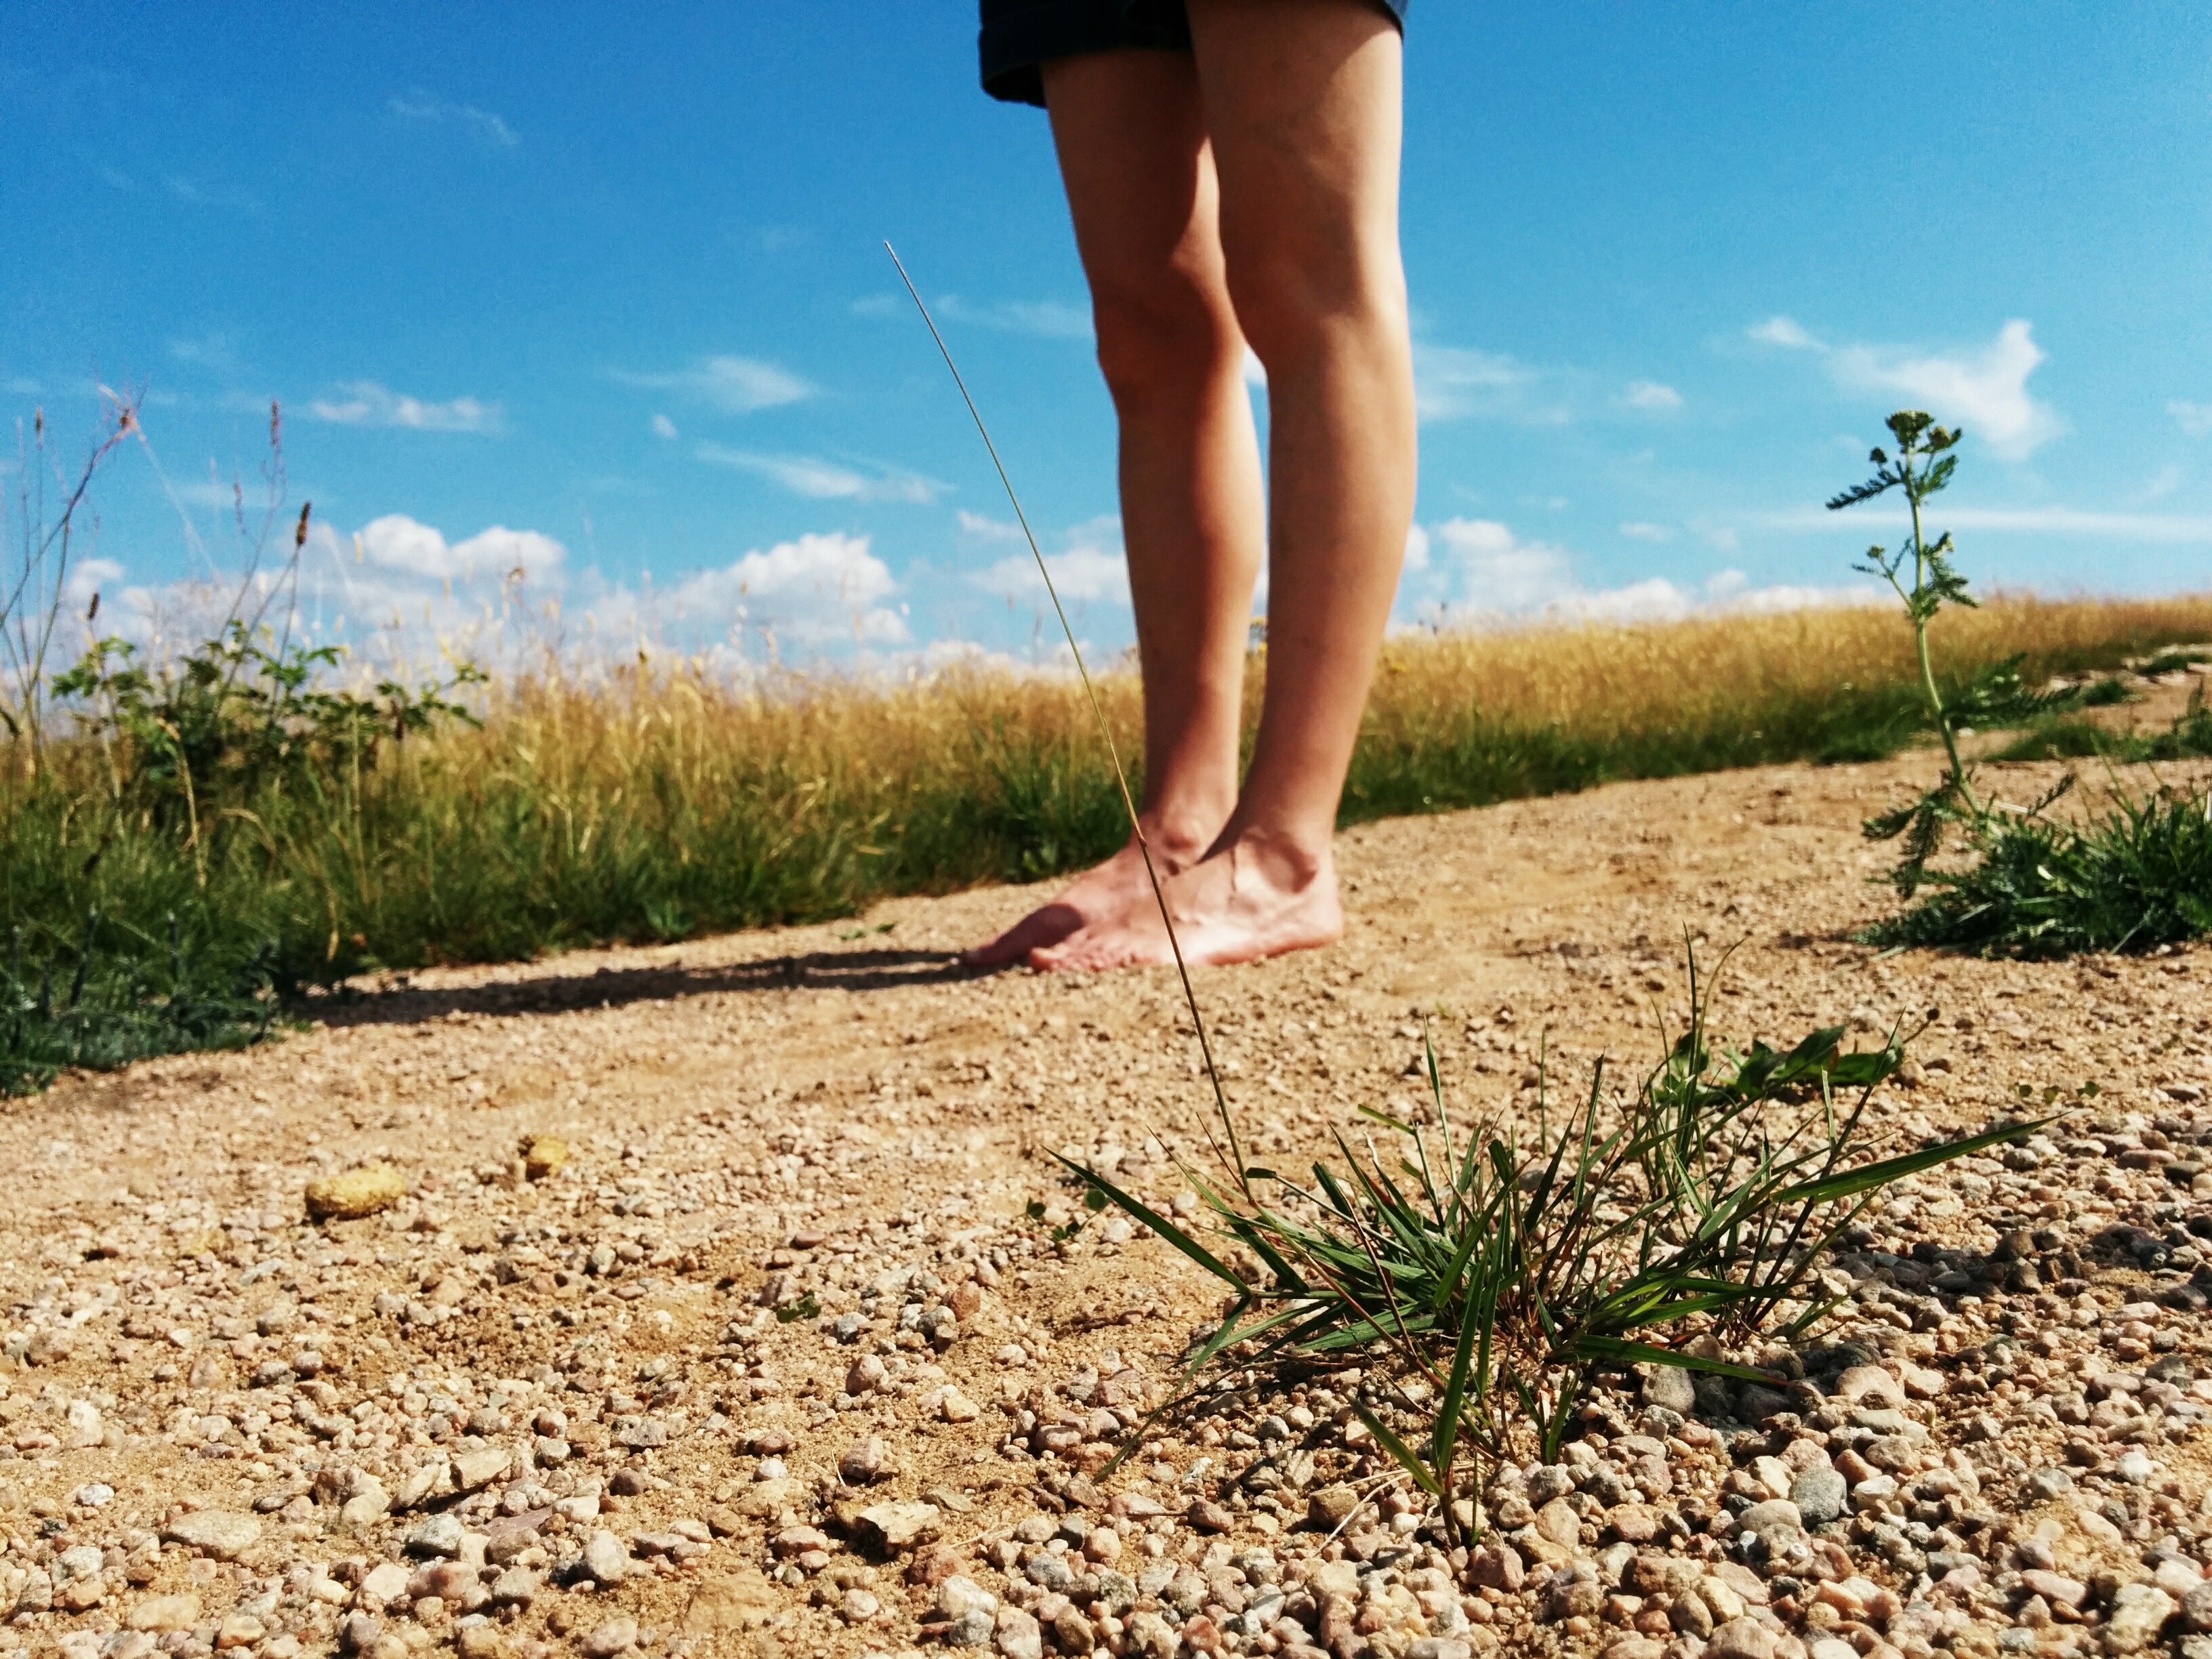
path, grass, sand, walking, woman, running, summer, leg, soil, jogging, himmel, grass family